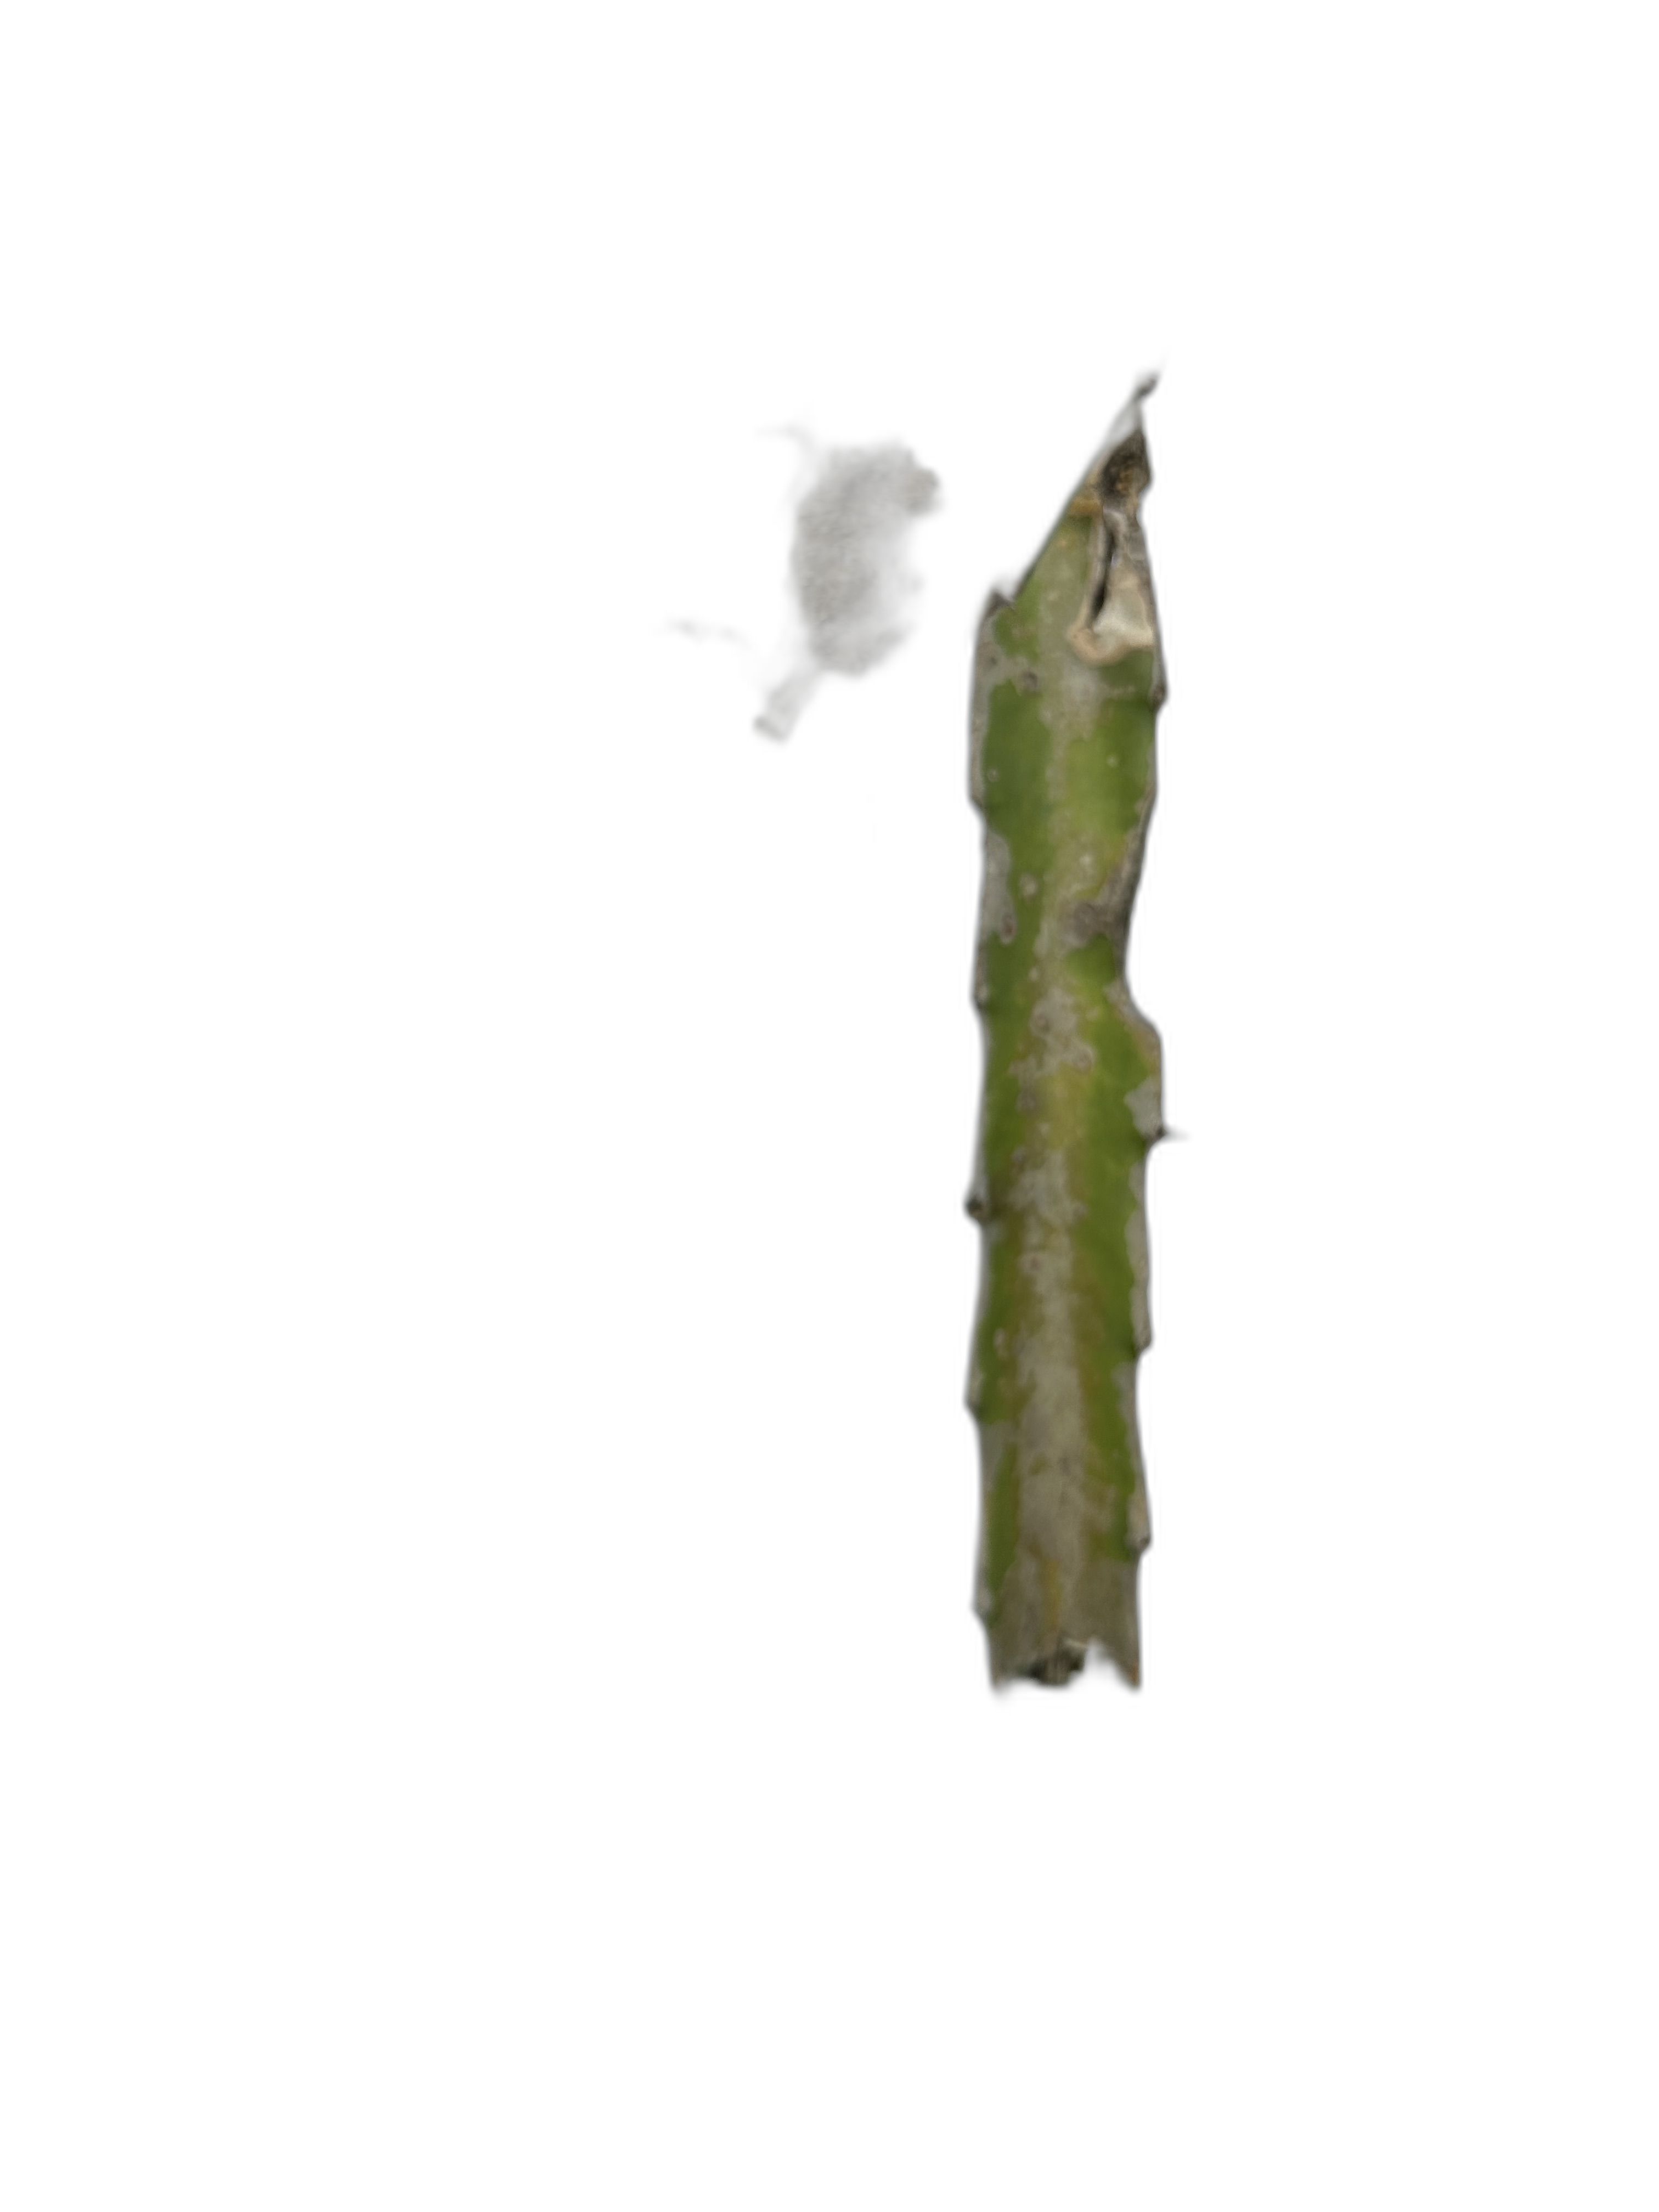
Label: Good leaf